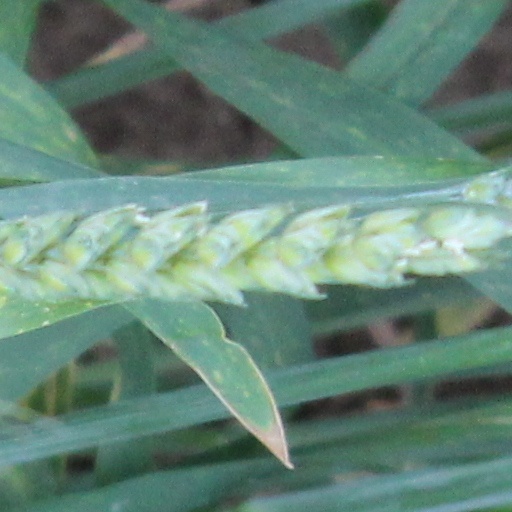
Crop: wheat